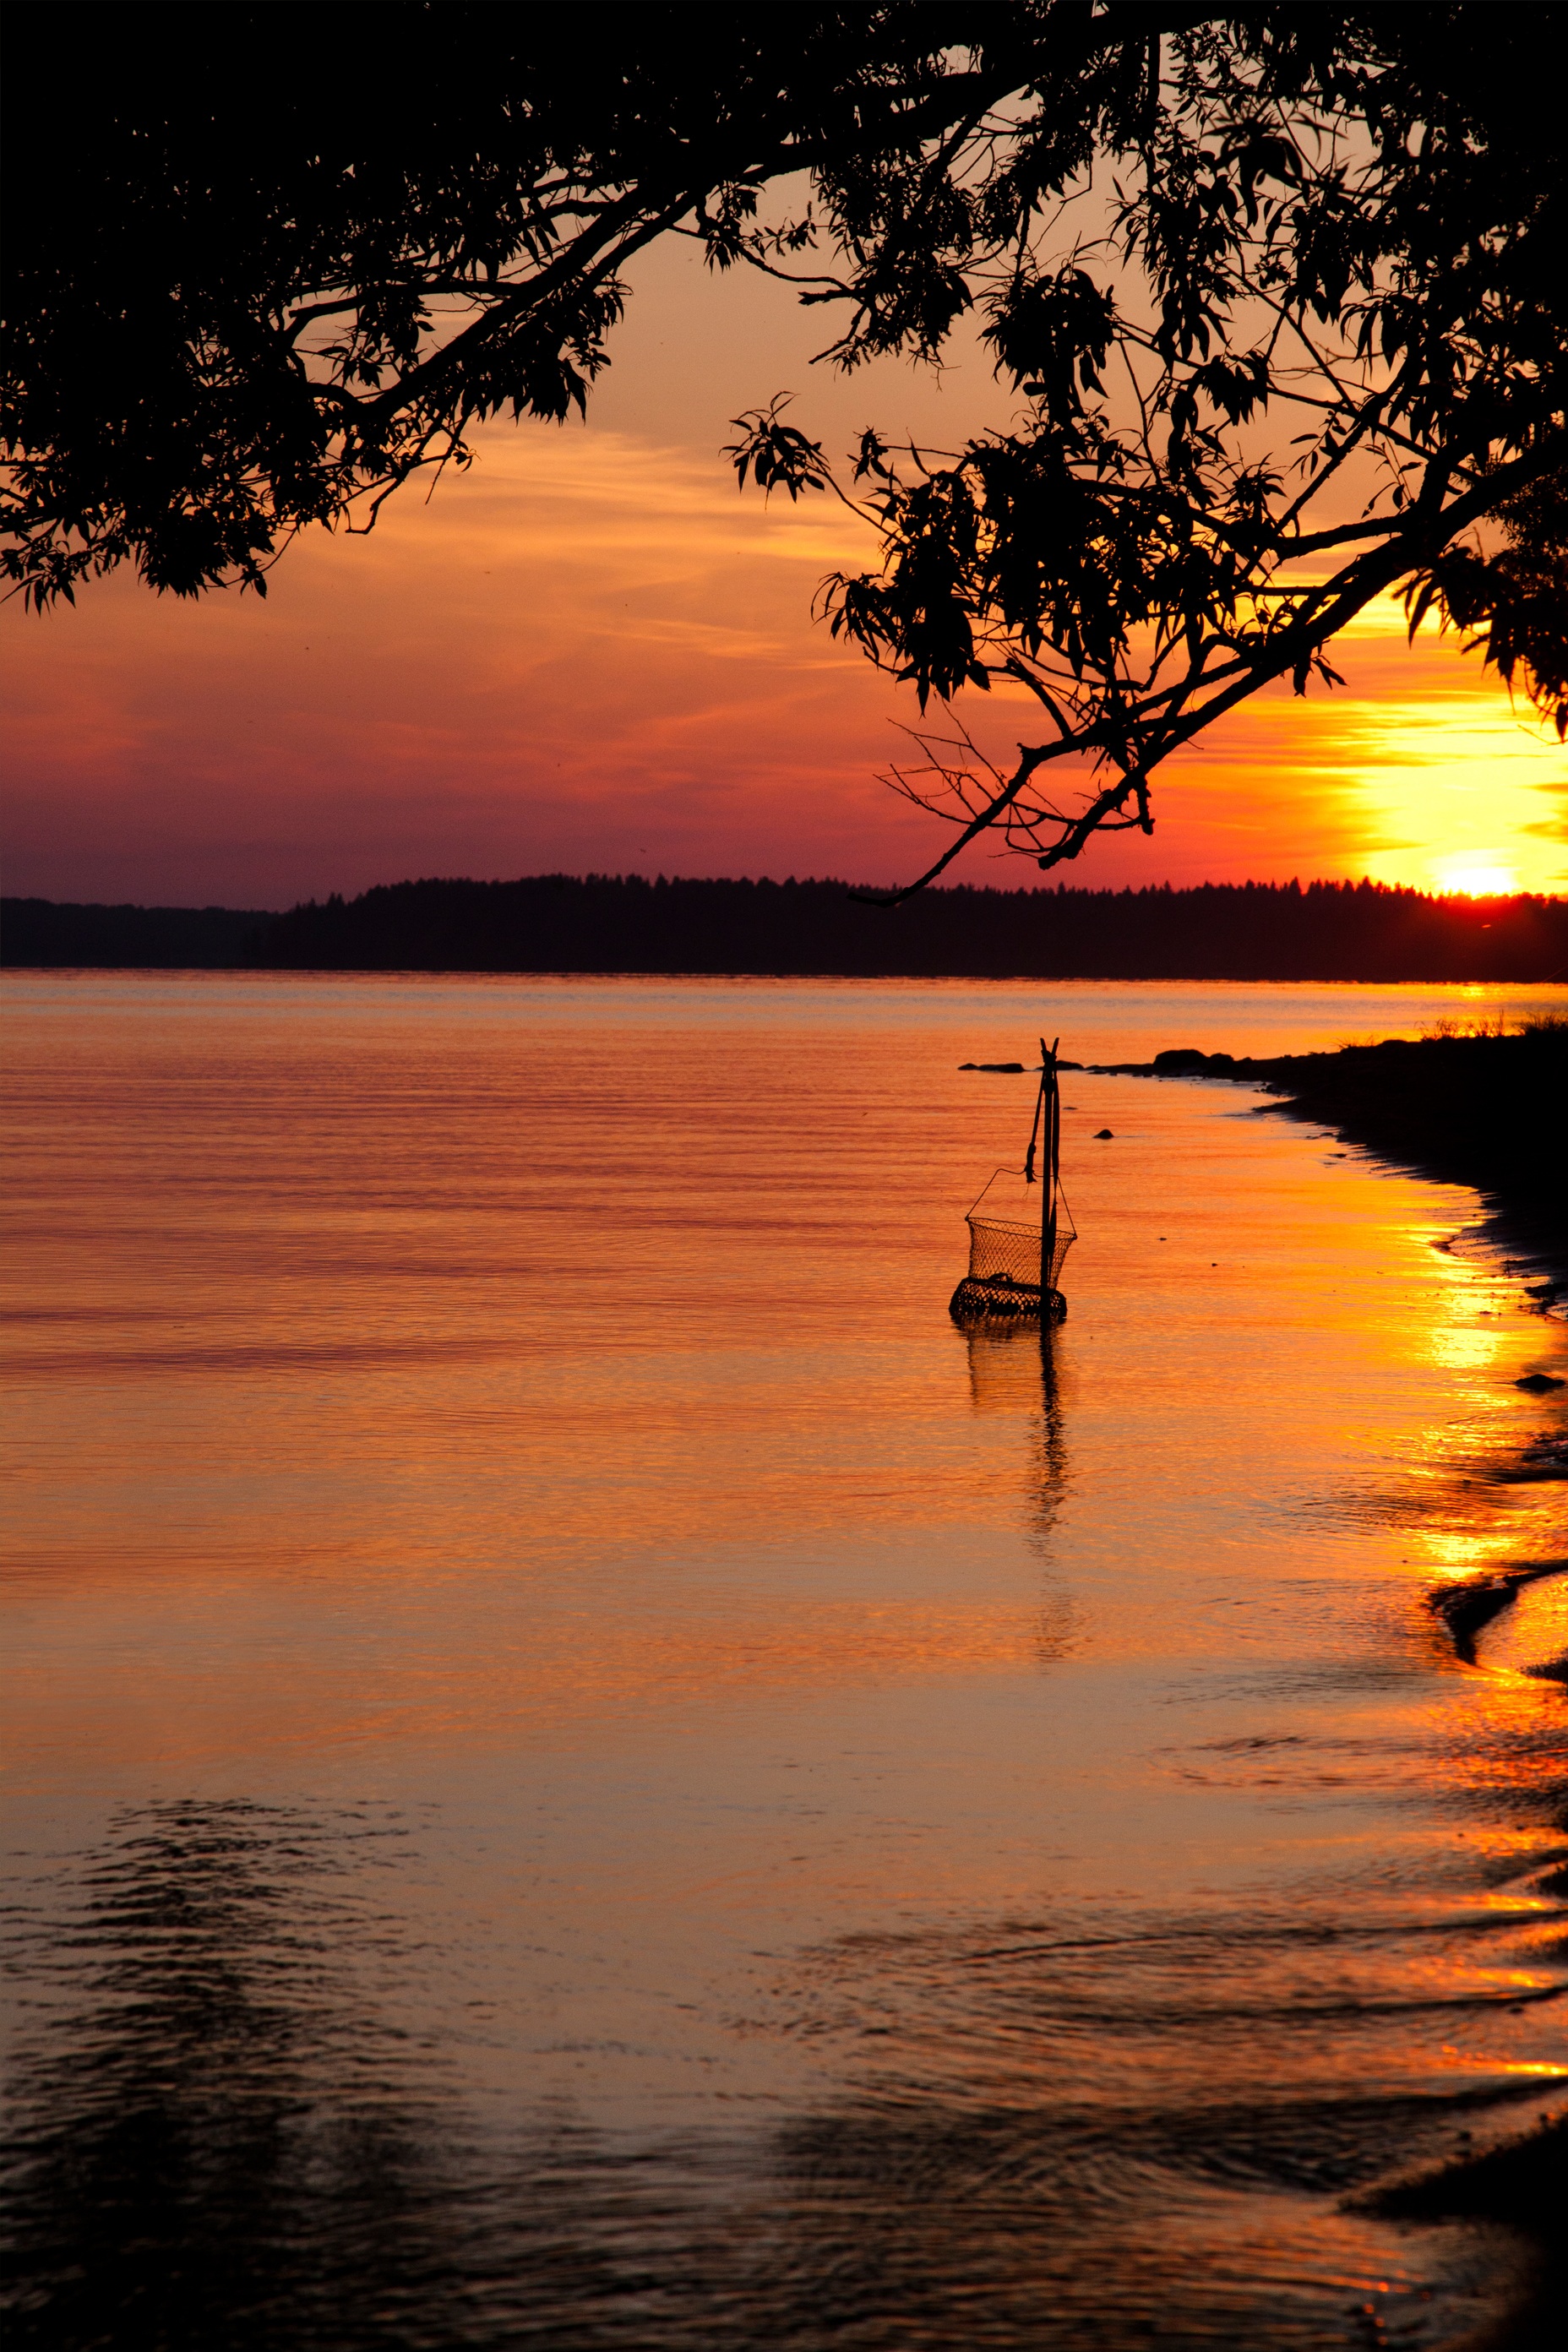
sea, nature, sun, sunrise, sunset, sunlight, morning, lake, dawn, dusk, evening, reflection, fishing, body of water, afterglow, evening shore